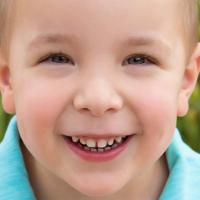
Age group: age 01-10